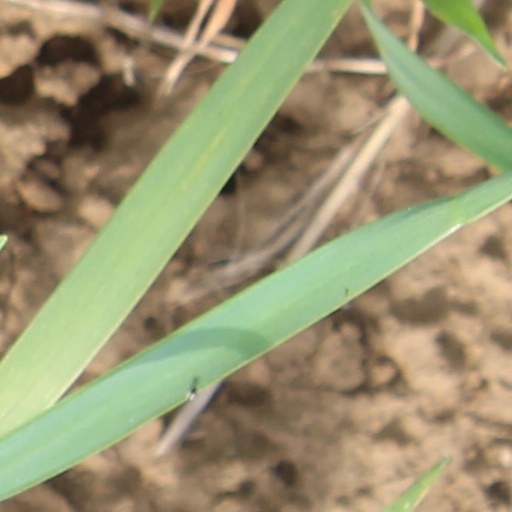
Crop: wheat